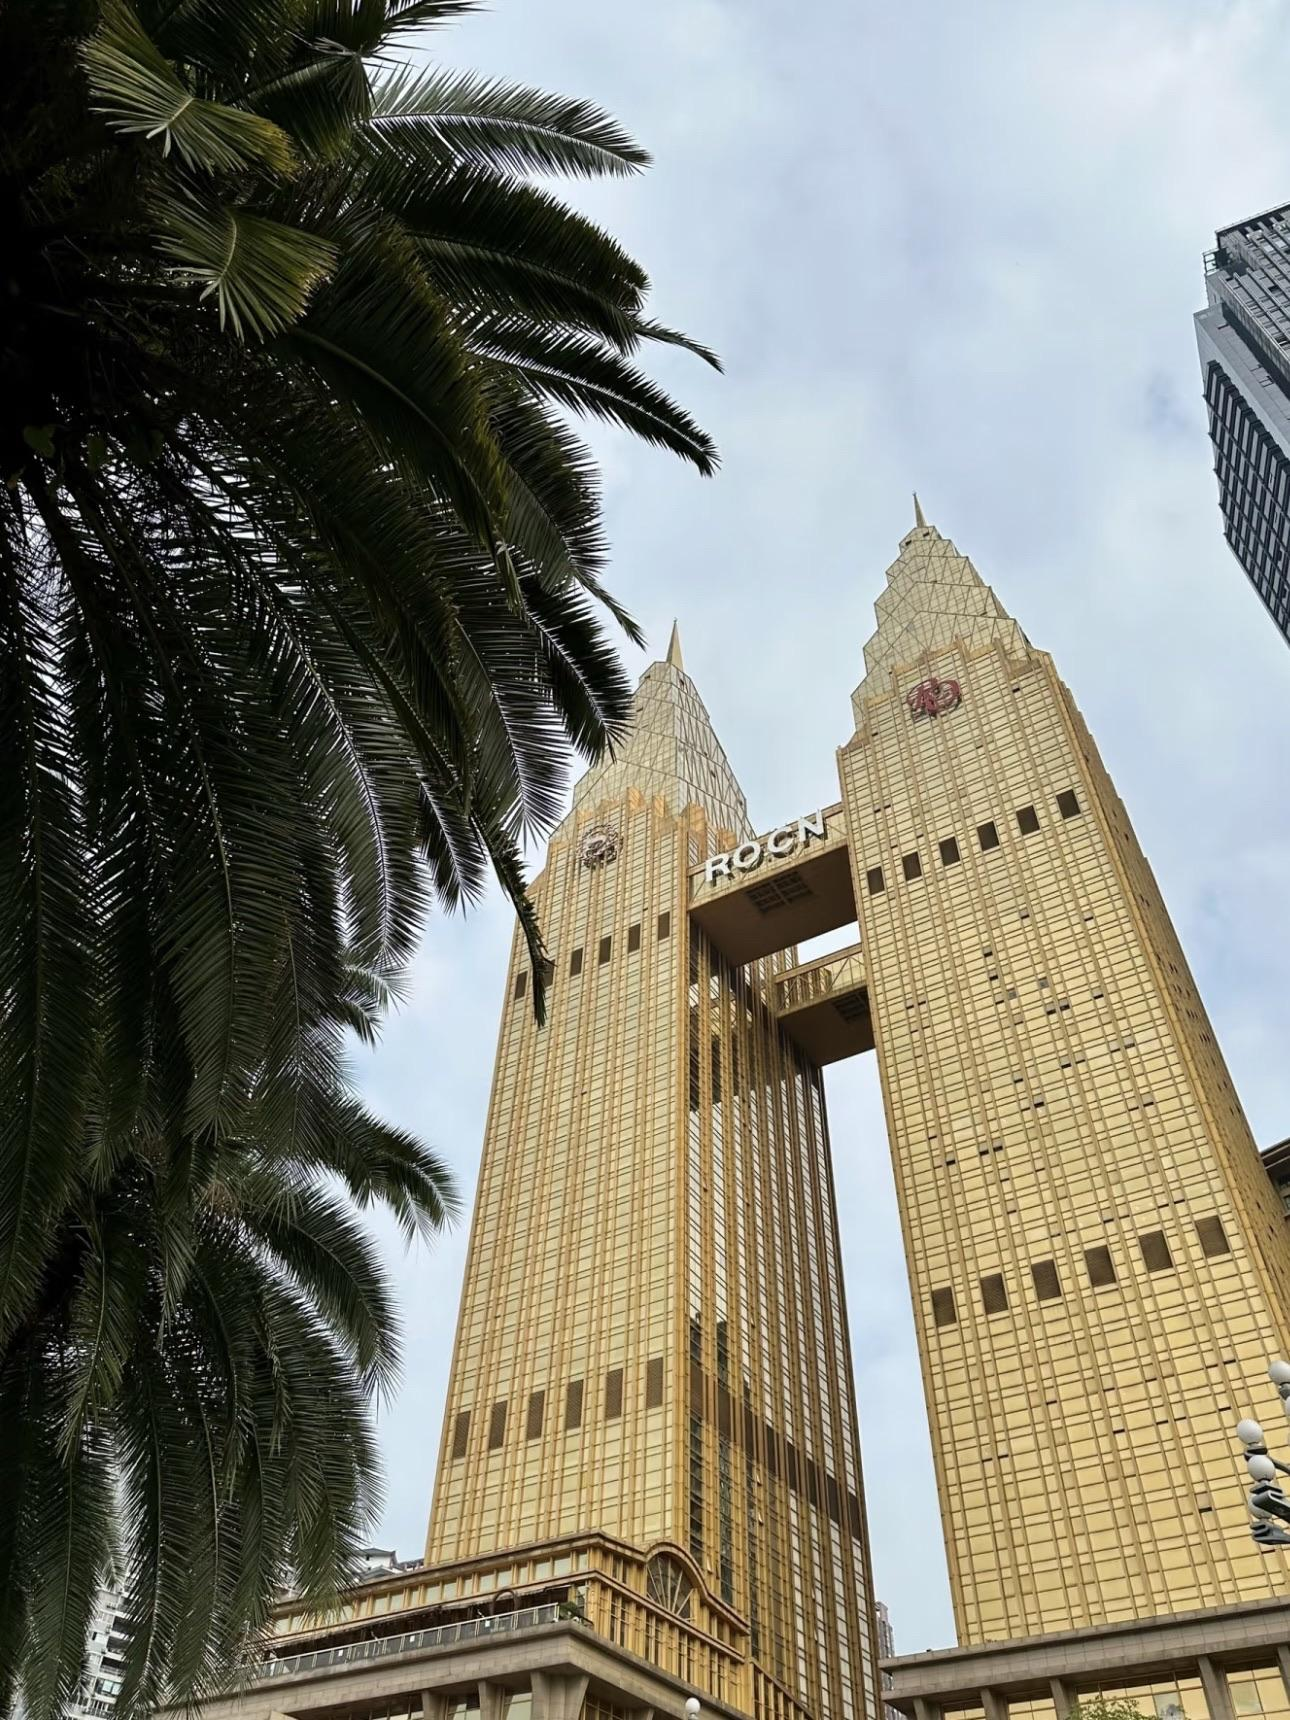
地标名称：国际金融中心(南滨路)
所在城市：重庆市·南岸区